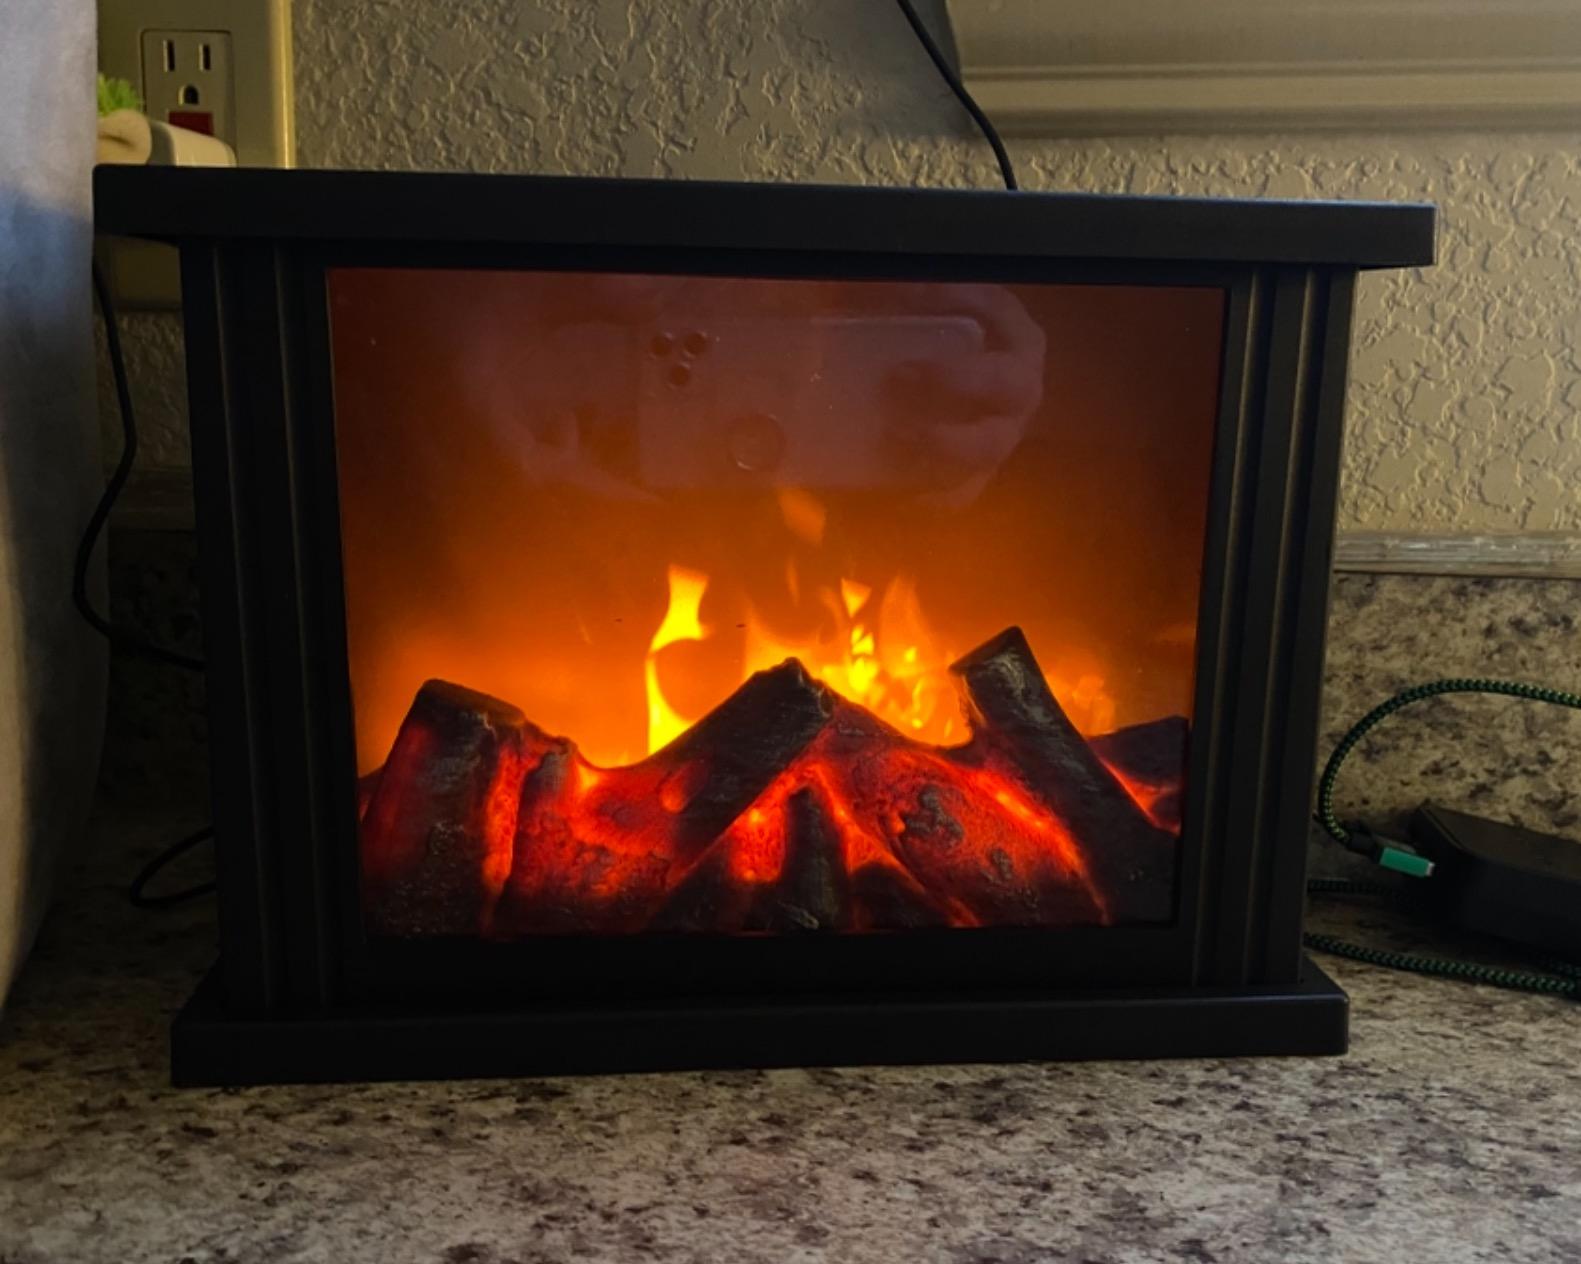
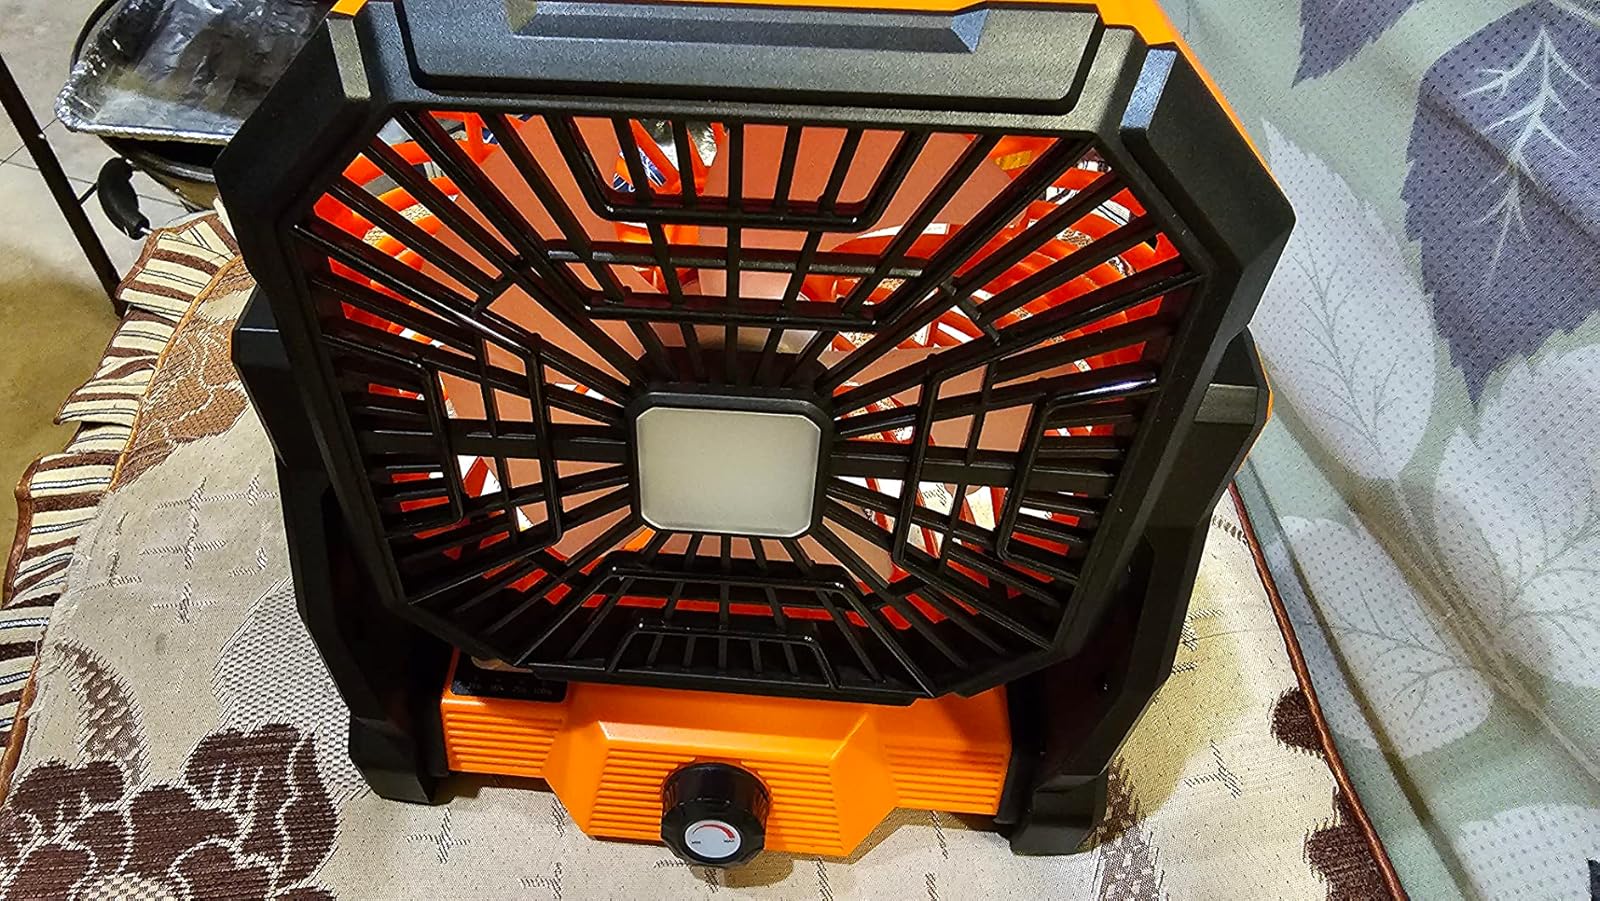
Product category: lantern
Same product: no